Oribe Station

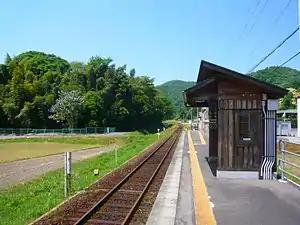
Oribe Station in May 2005

is a railway station in the city of Motosu, Gifu Prefecture, Japan, operated by the private railway operator Tarumi Railway.